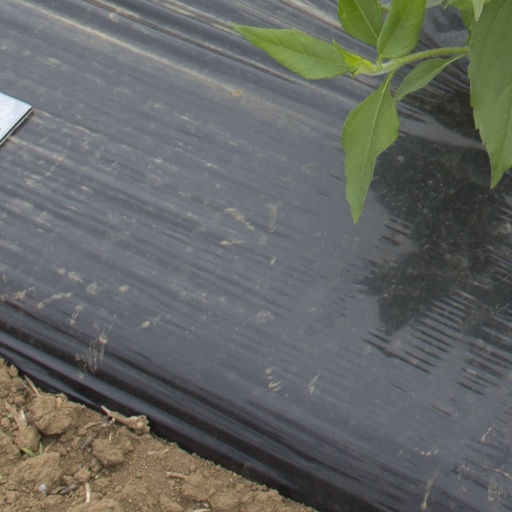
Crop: Jerusalem artichoke